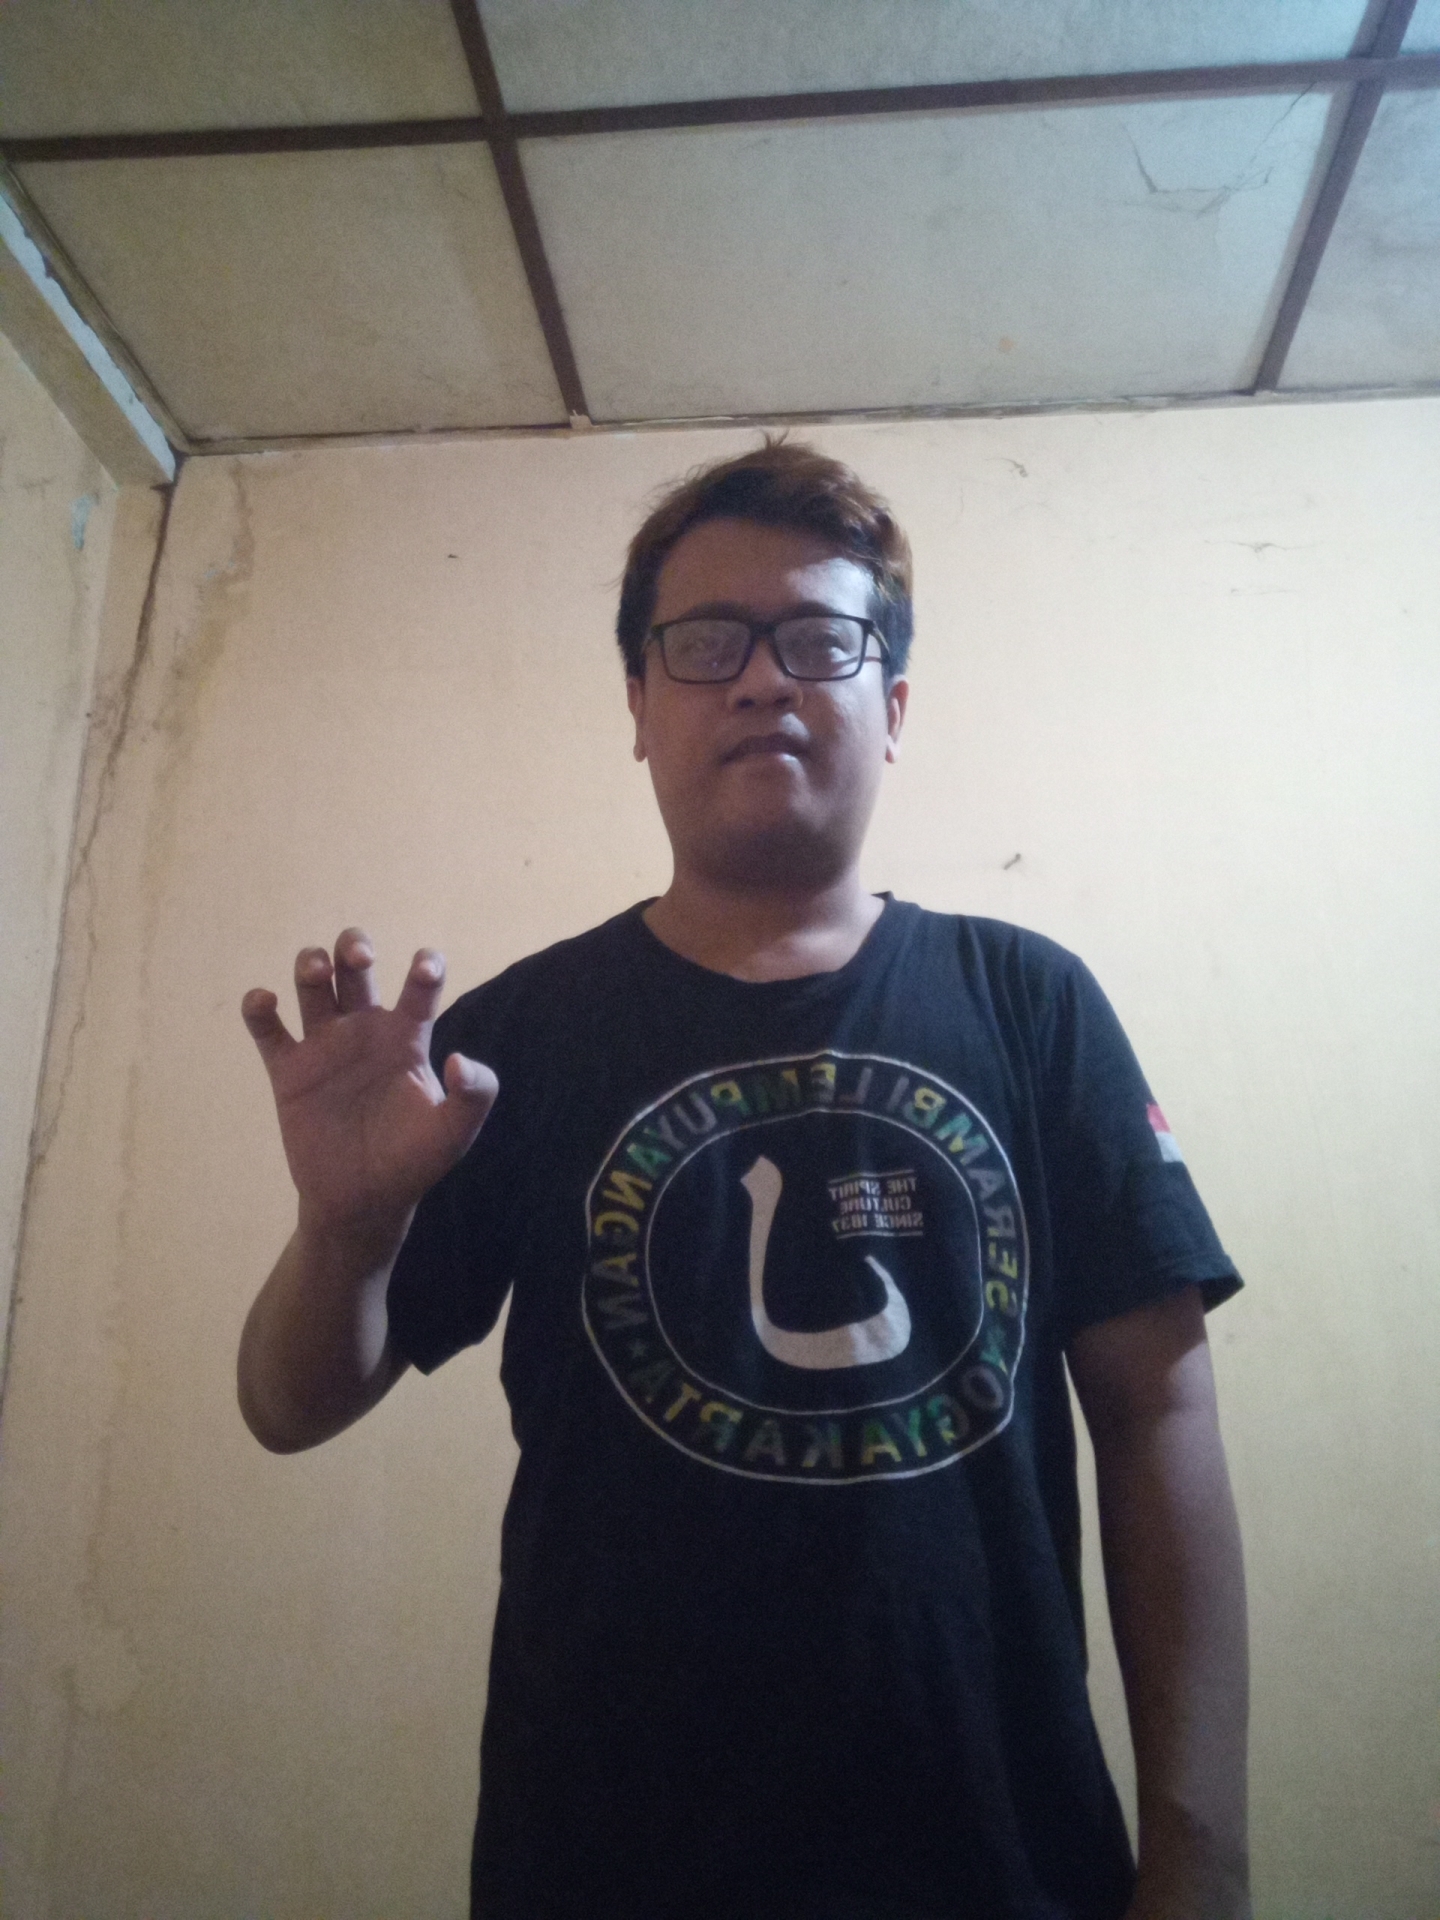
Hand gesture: grabbing